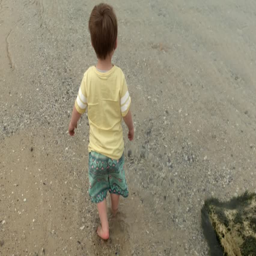
a small boy looking at a starfish in a tidal pool